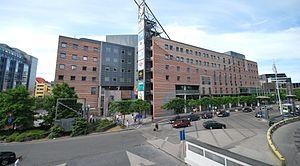
La Norvège participe au Concours Eurovision de la chanson, depuis sa cinquième édition, en 1960, et l’a remporté à trois reprises : en 1985, 1995 et 2009.